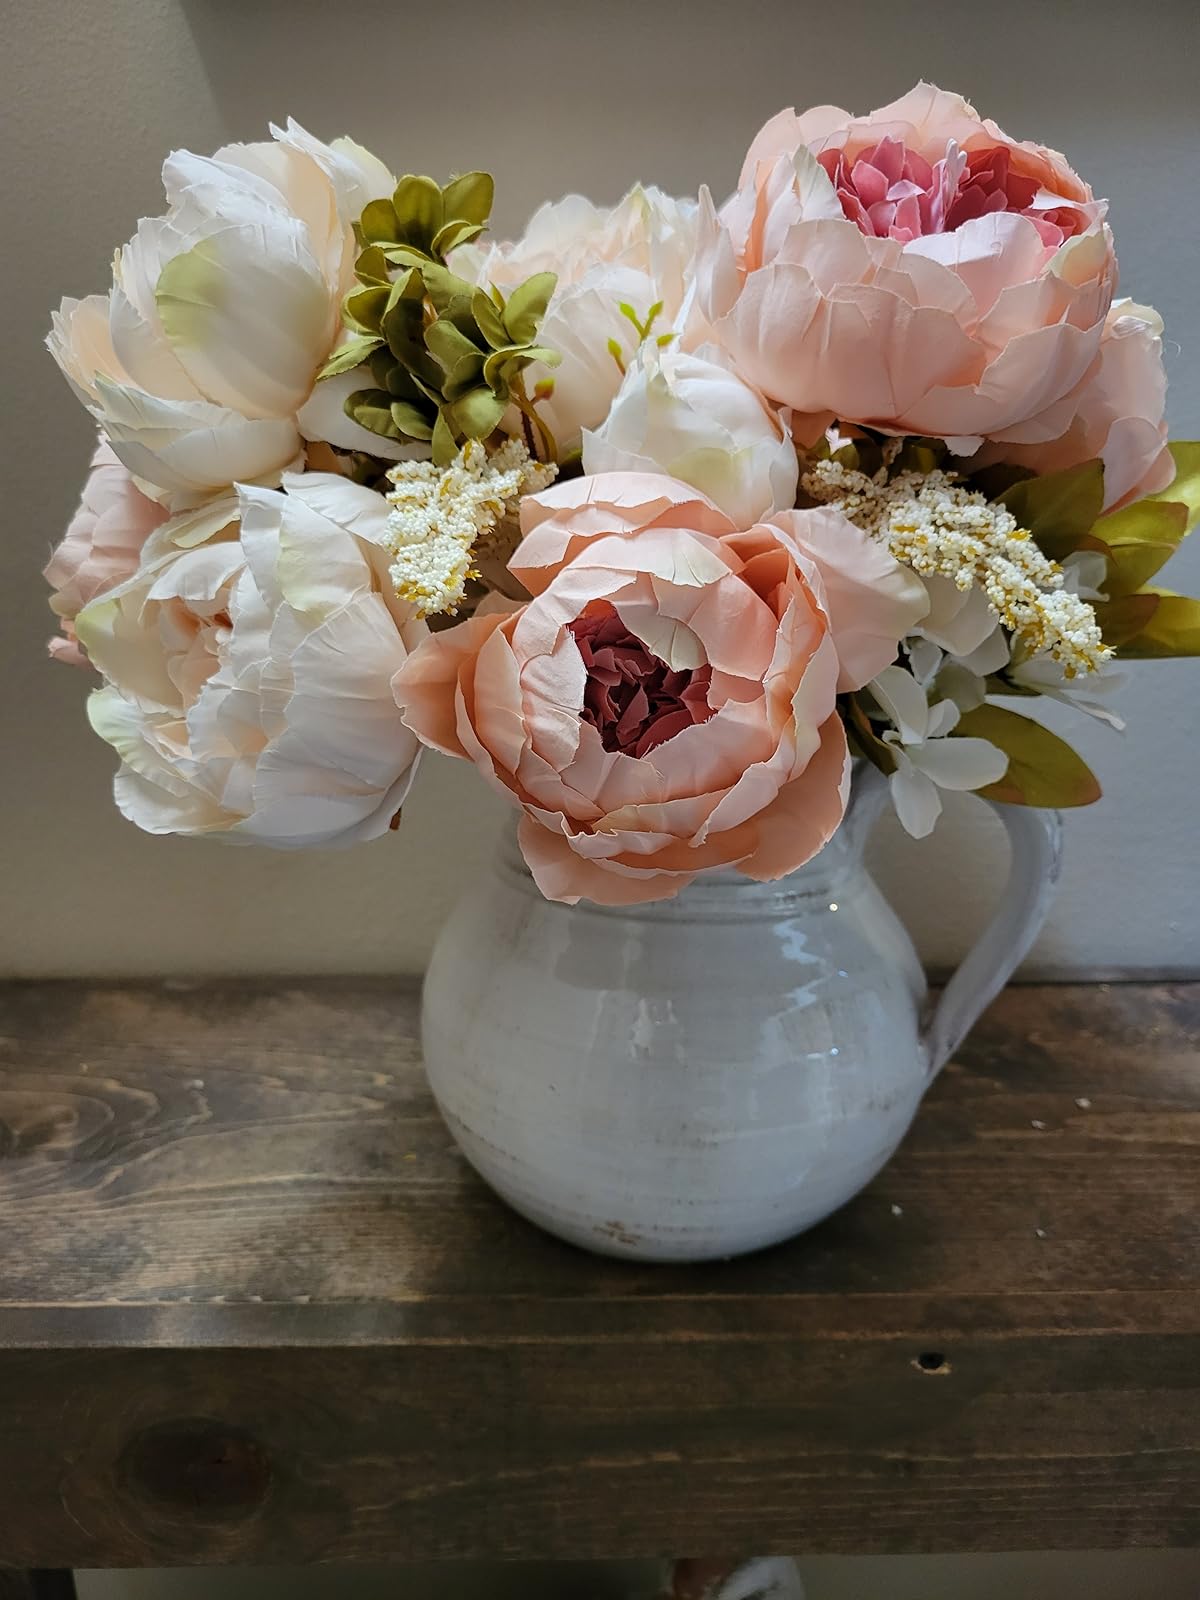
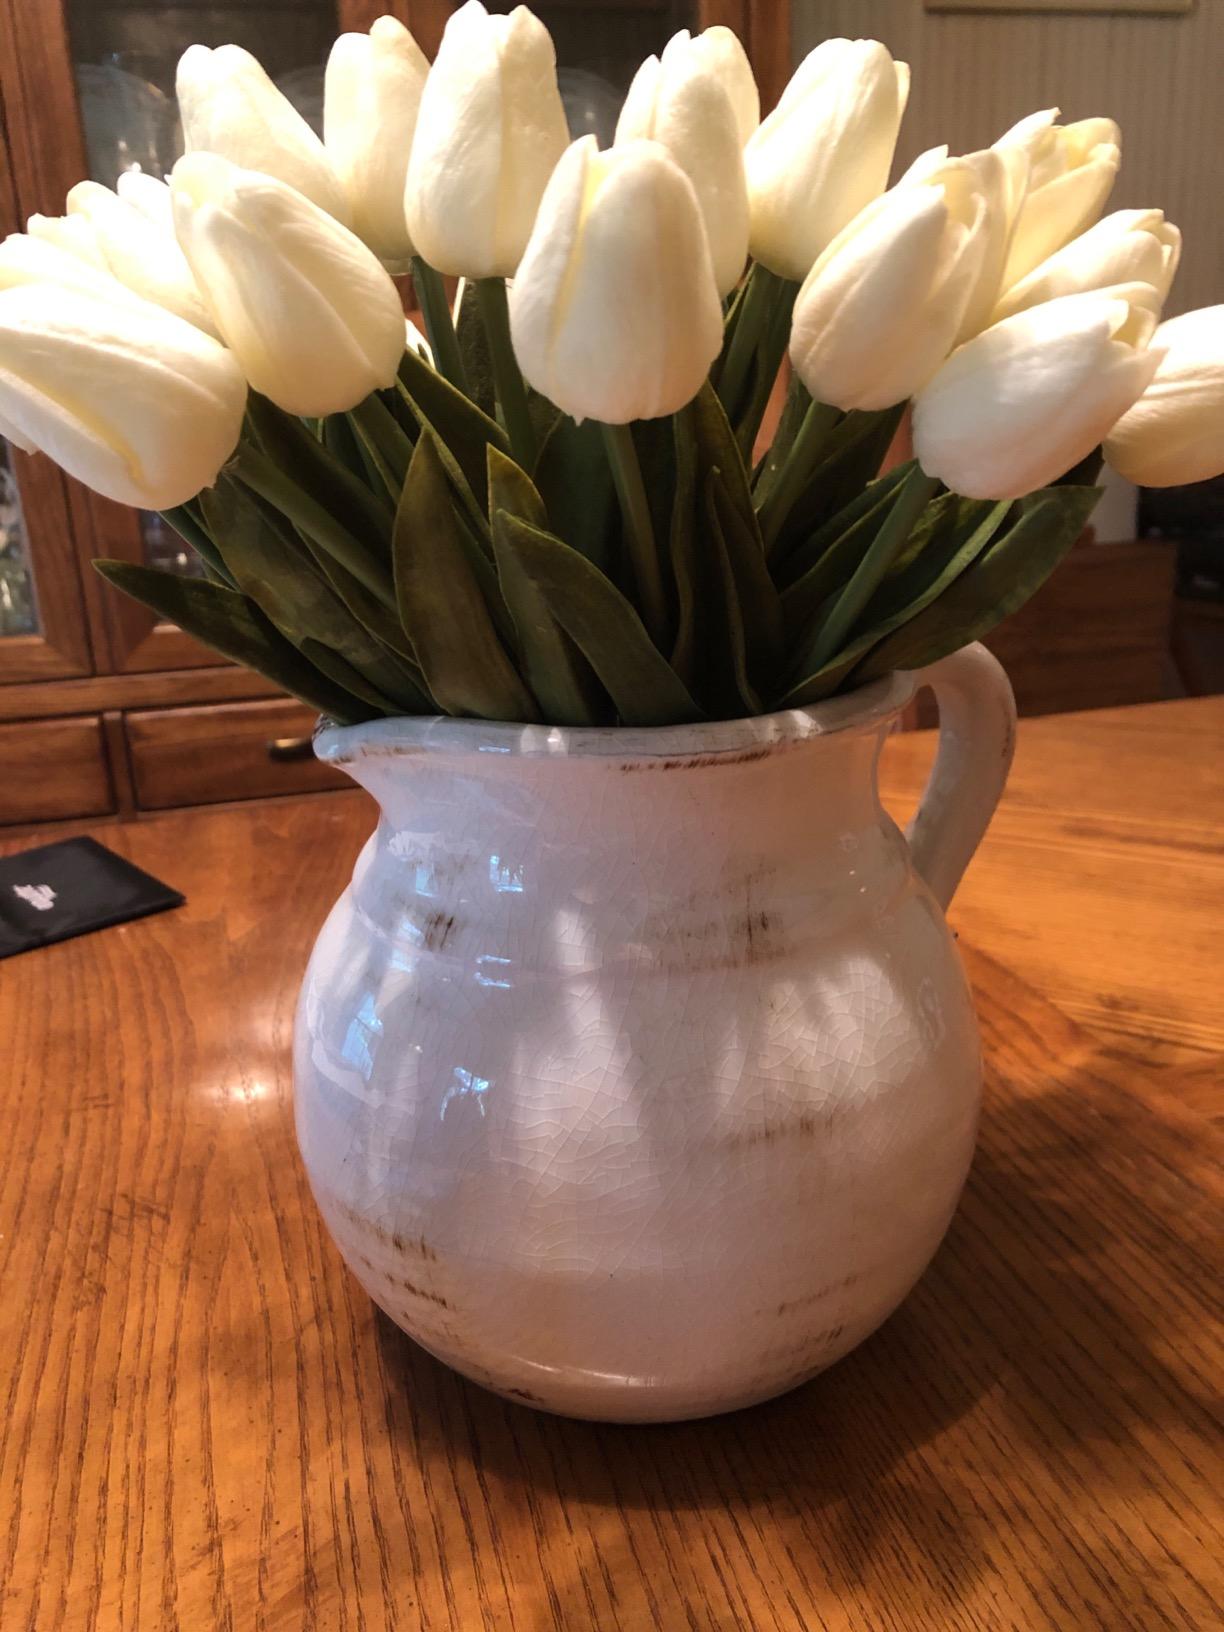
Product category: vase
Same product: yes